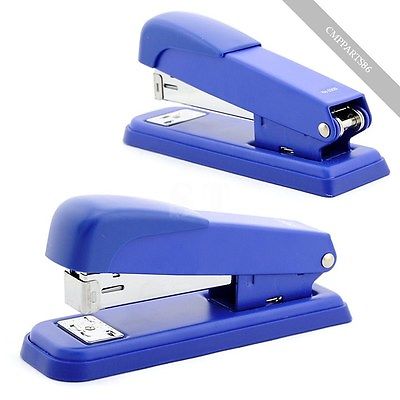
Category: stapler